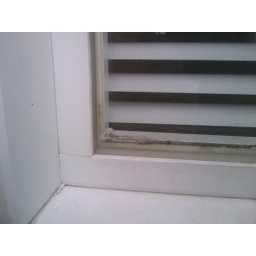
This window has no Tempering Bug in any of the corners, and therefore violates standard uniform building codes.